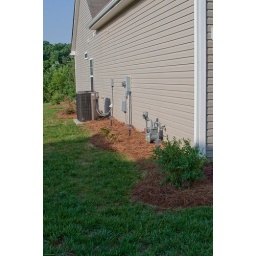
There are seven solar lights in the bed along the side-yard (to the left of the garage as you face the house).